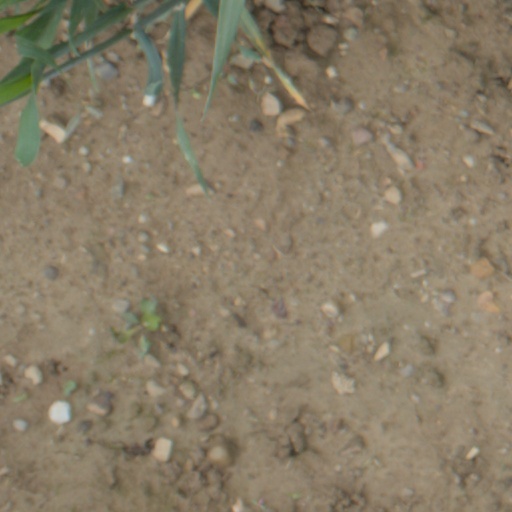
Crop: wheat